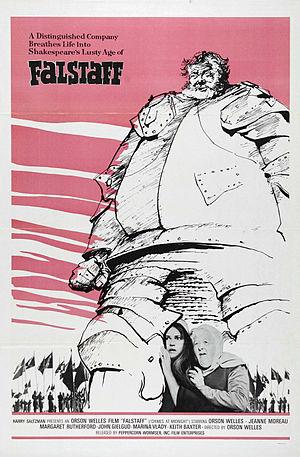
Falstaff est un film hispano-suisse d'Orson Welles de 1965 basé sur le personnage de Falstaff, protagoniste des pièces Henri IV et Les Joyeuses Commères de Windsor de William Shakespeare.
Jeanne Moreau est une actrice, chanteuse et réalisatrice française, née le 23 janvier 1928 à Paris où elle est morte le 31 juillet 2017.